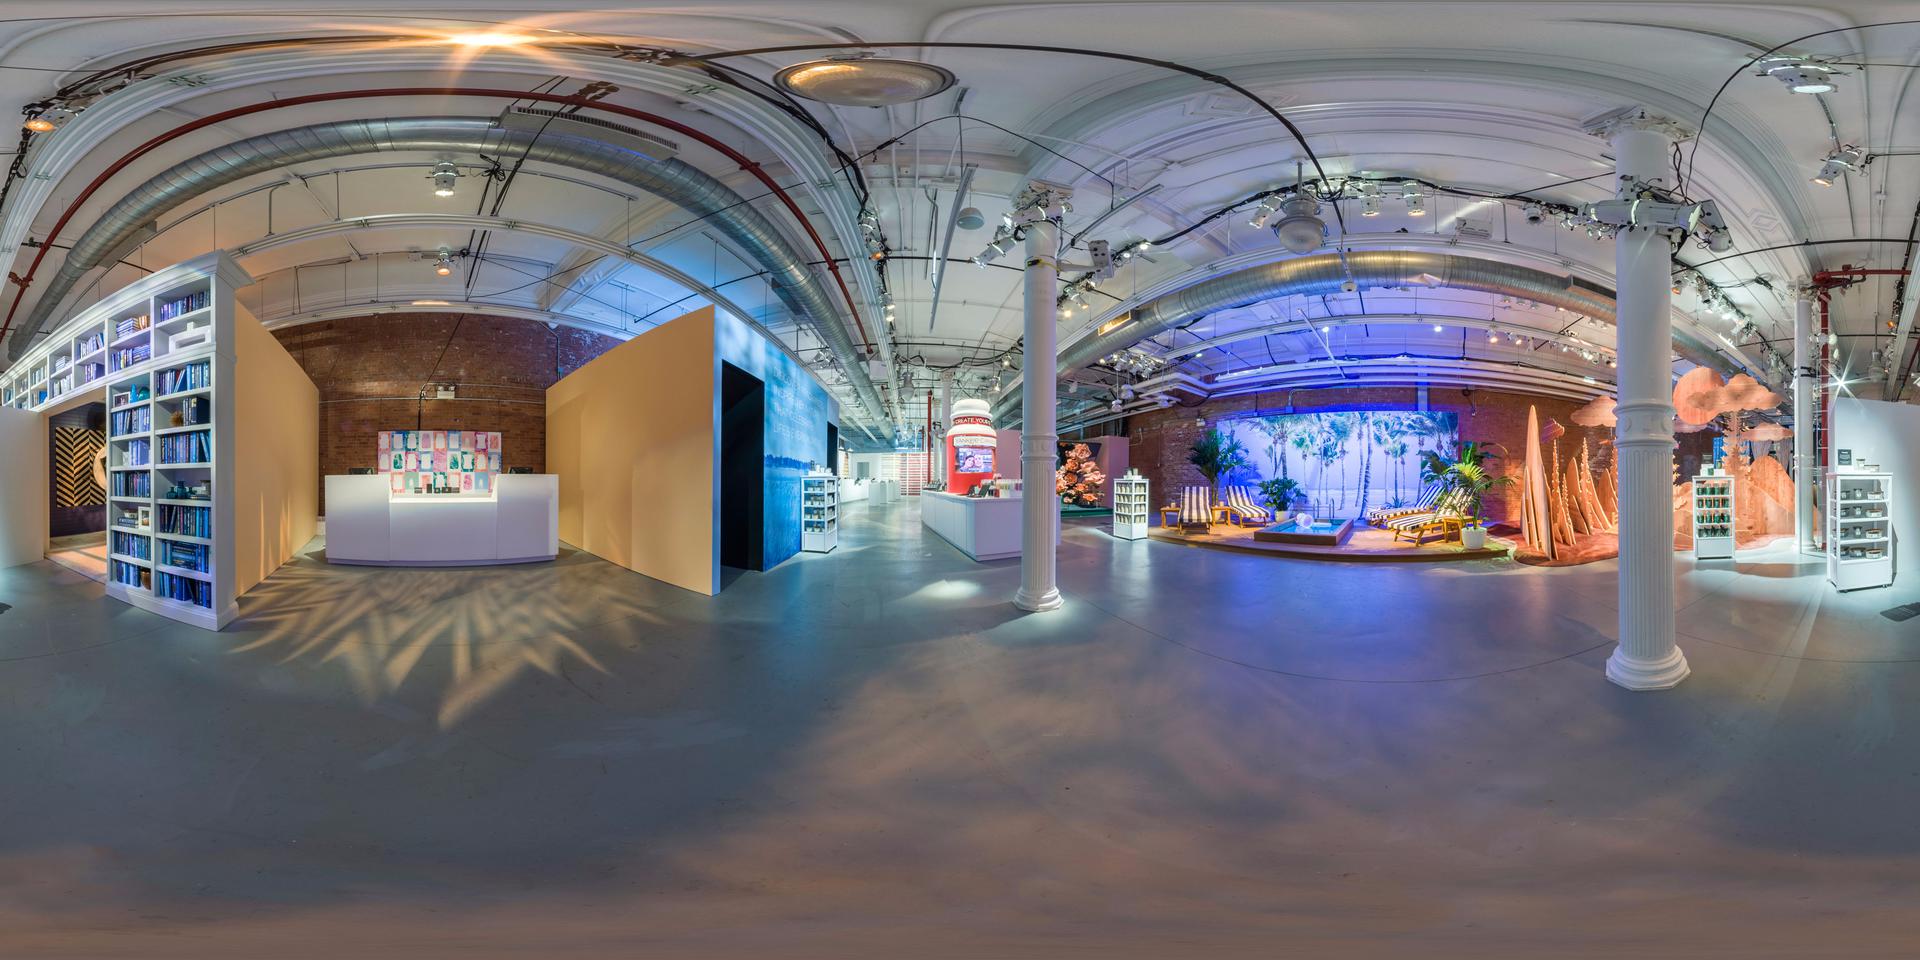
Referred object: White bucket in the middle of the pool

Referred object: the reception desk opposite the column